Coptic Orthodox Church in Africa

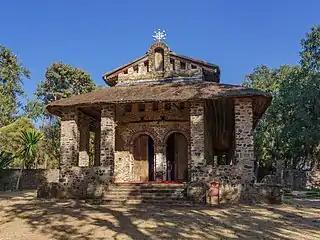
An Ethiopian orthodox Church in Gondar, Ethiopia.

Ethiopia constituted a major archdiocese of the Church of Alexandria, which was always governed by an Egyptian Patriarchal Vicar in the rank of Archbishop since the 4th century, and named Abuna Salama by the Ethiopian Church. By 1929, the Alexandrine Throne allowed the Ethiopian clergy to participate in the governing of their own Church, and the first native Ethiopian archbishop was enthroned in 1930 (thus becoming an autonomous church).